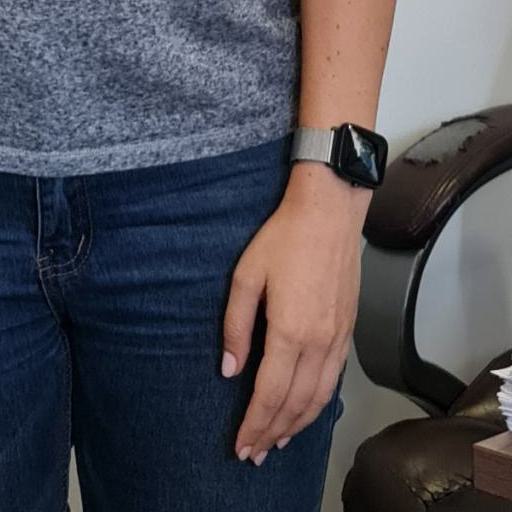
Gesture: no_gesture